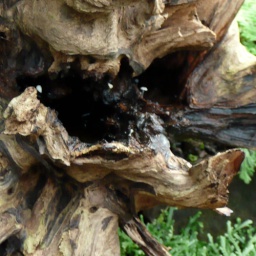
Part of an old tree trunk supporting plants in the hothouses.